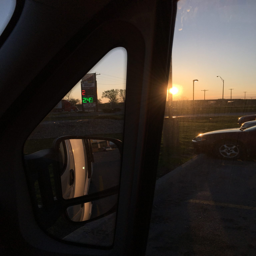
... and the sunrise in route